COVID-19 pandemic in Africa

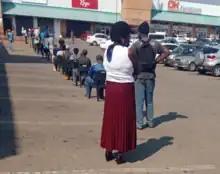
People practicing social distancing during a shopping outing in South Africa, May 2020

On 16 March, the first case in Somalia was confirmed. Somalia's Health Ministry reported that this was a Somali citizen returning home from China.